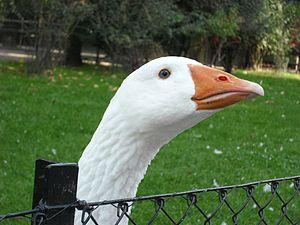
L'oie d'Emden, connue aussi en Allemagne sous le nom de Schwanengans est la plus ancienne et la plus grosse race d'oie domestique allemande.